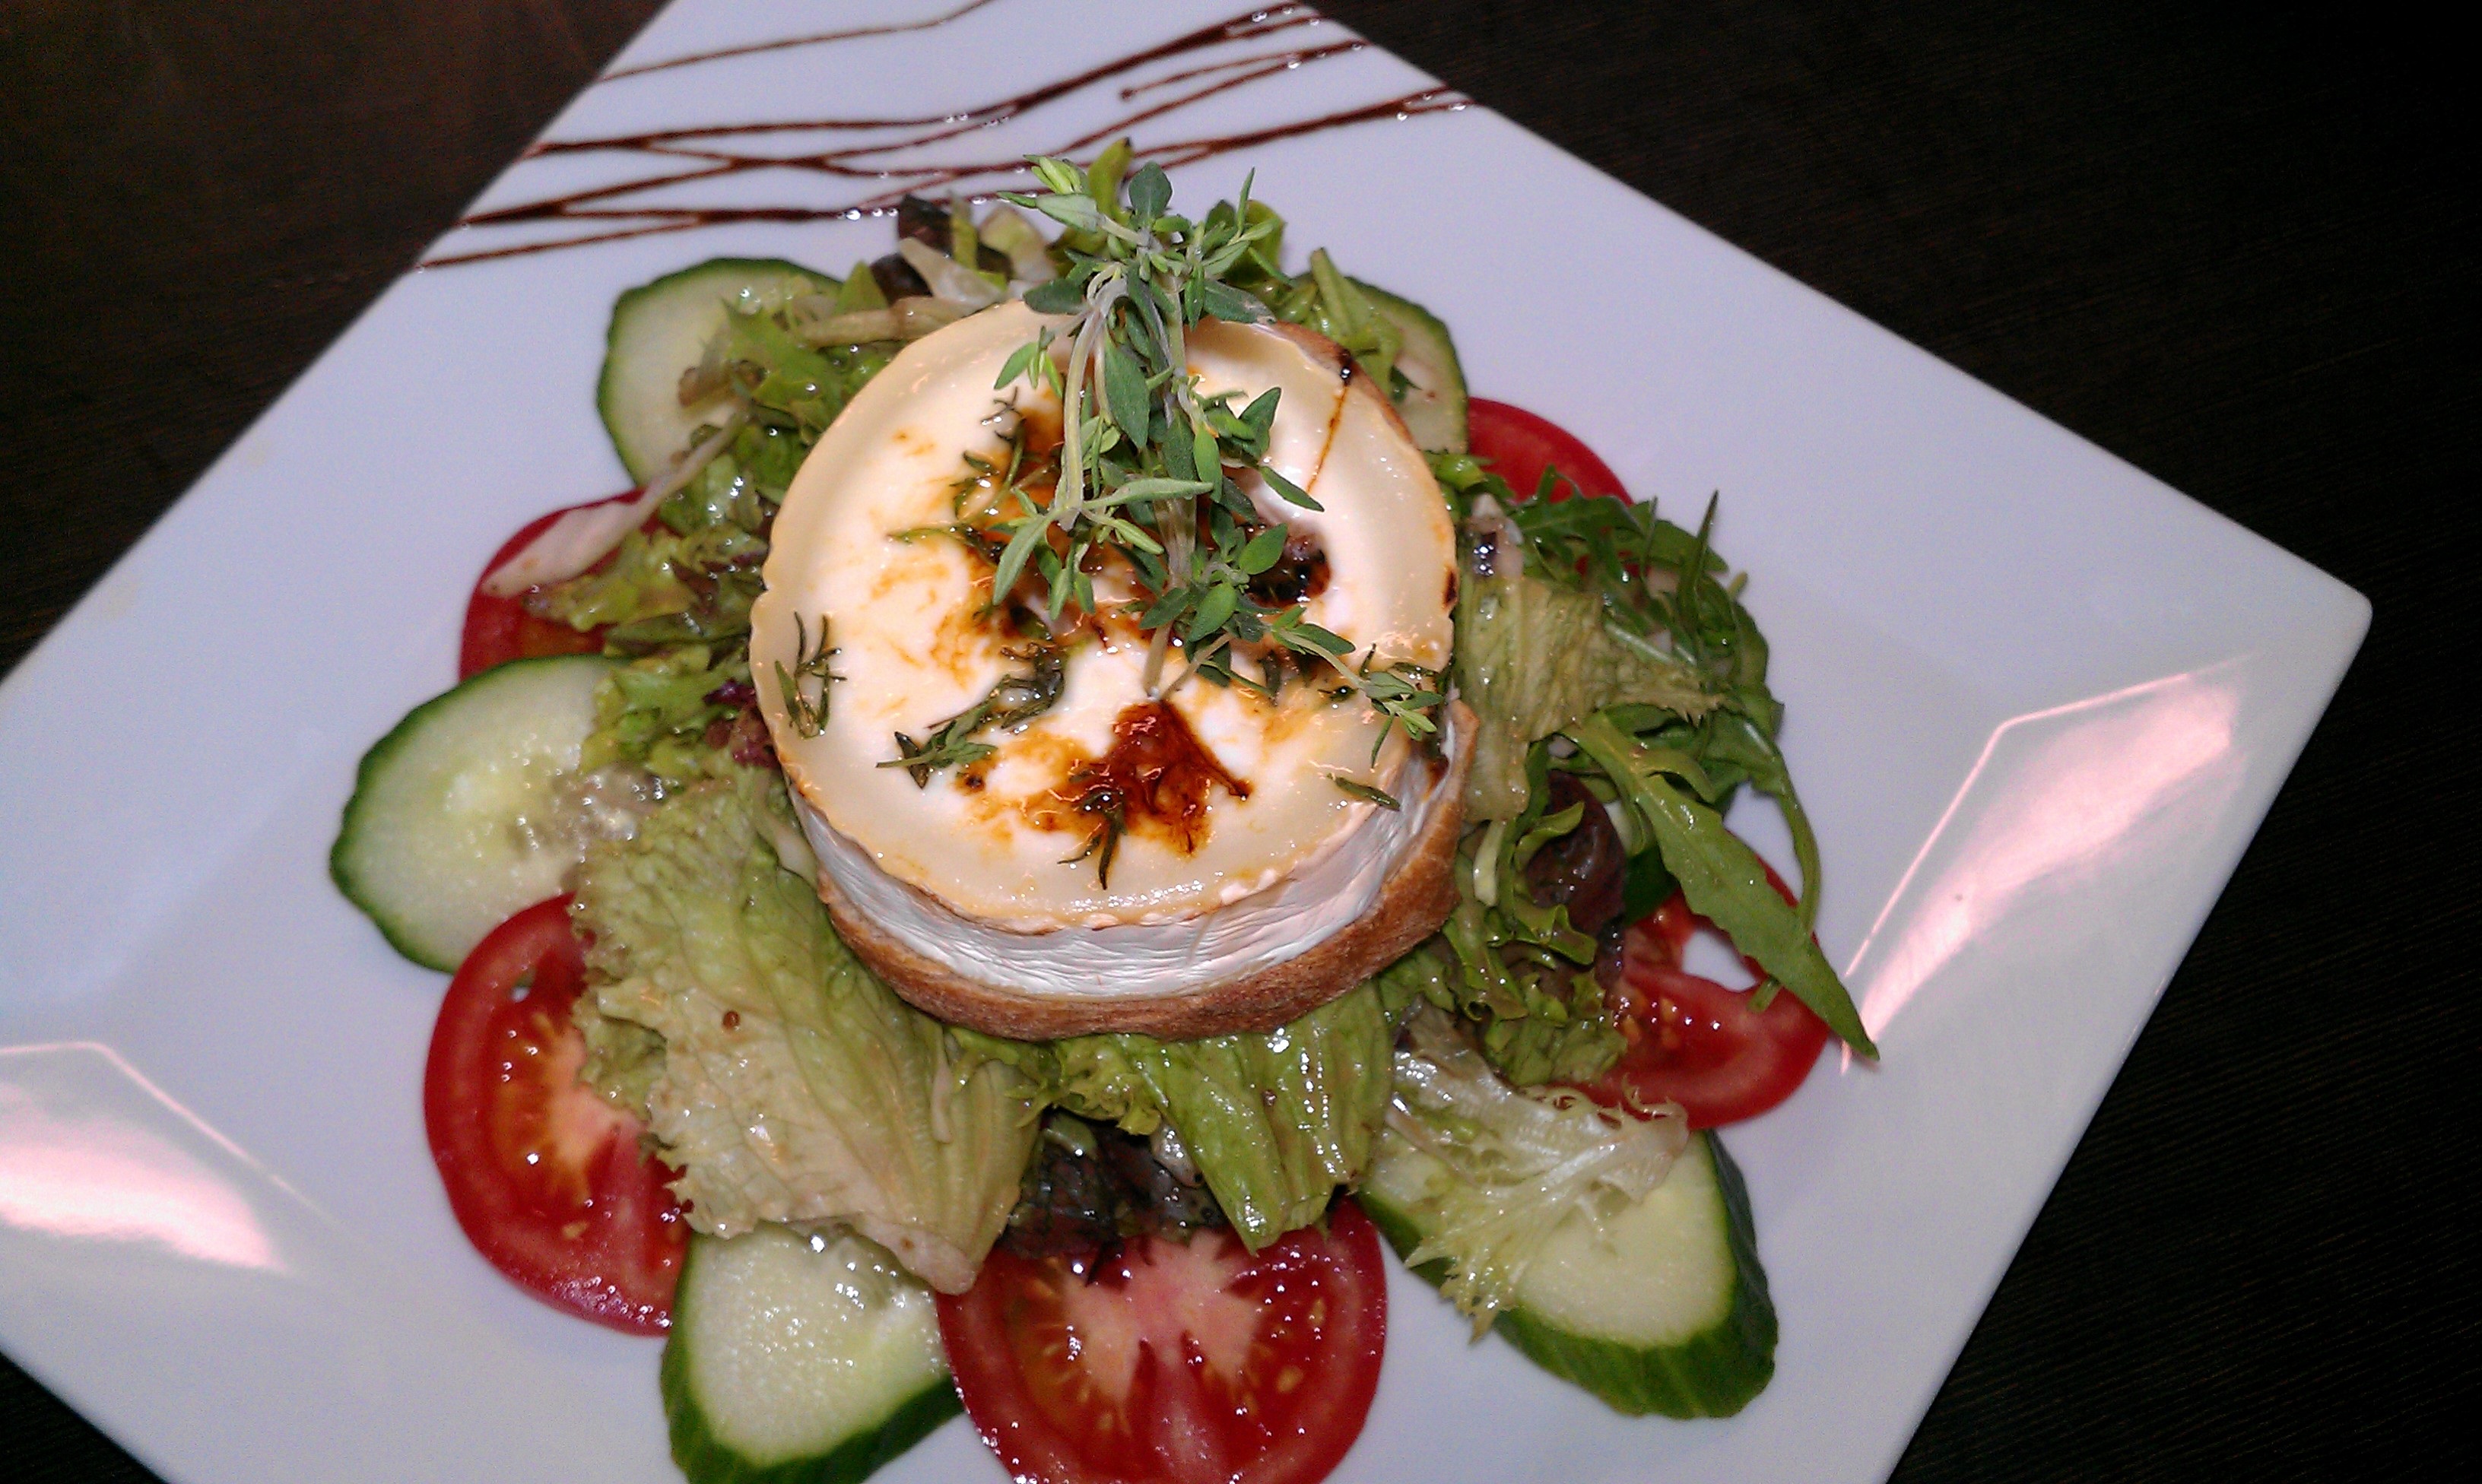
restaurant, dish, meal, food, salad, produce, vegetable, healthy, eat, cuisine, diet, appetite, goat cheese, hors d oeuvre